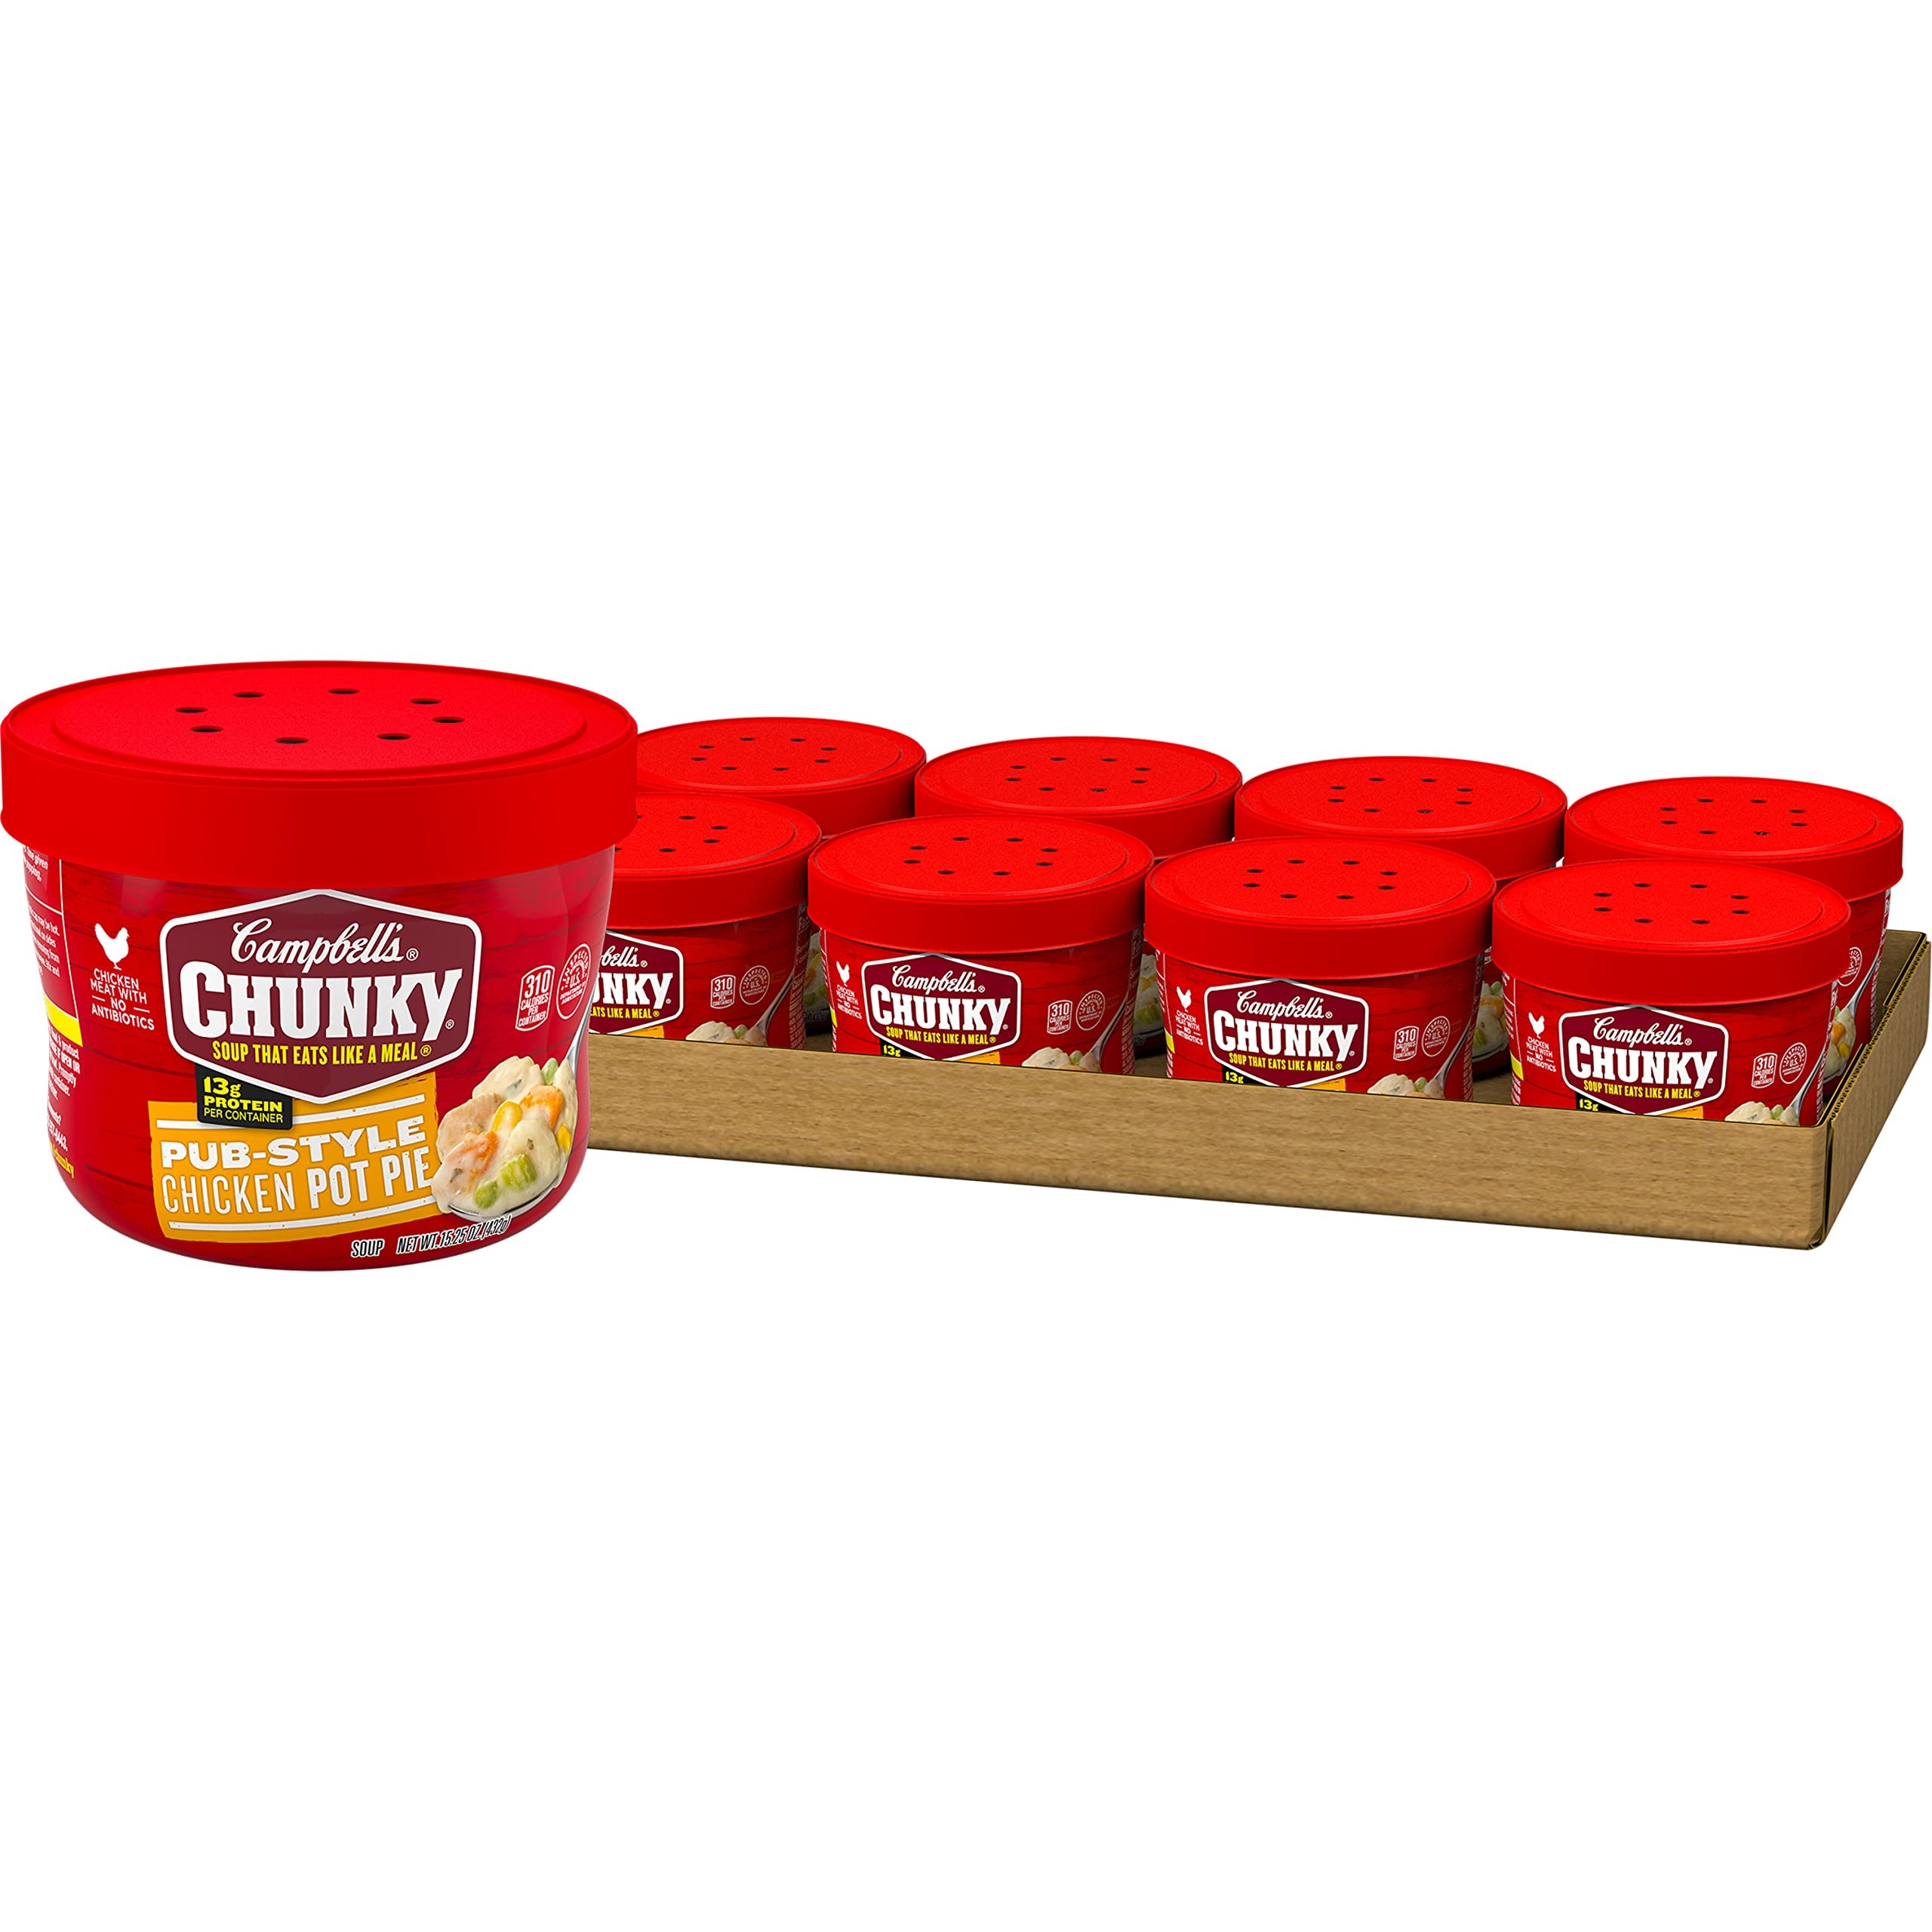
Item Name: Campbell's Chunky Soup, Pub-Style Chicken Pot Pie Soup, 15.25 Ounce Microwavable Bowl (Case Of 8)
Bullet Point 1: Campbell's Chunky soup: eight (8) 15.25 oz microwavable bowls of Campbell’s Chunky pub-style chicken pot pie soup
Bullet Point 2: Big flavors: chicken soup crafted with chicken meat without antibiotics, peas, chunks of carrots and dumplings for a delicious and filling comfort food classic
Bullet Point 3: 13 grams of protein: hearty soup that has vegetables and 13 grams of protein in each bowl
Bullet Point 4: Pantry staple: enjoy this chicken soup at home or at work as part of a delicious, filling lunch
Bullet Point 5: Microwaveable bowl: Campbell's soup comes in a convenient bowl that is ready to pop in the microwave—no dishes required
Value: 122.0
Unit: Ounce

Price: 6.67